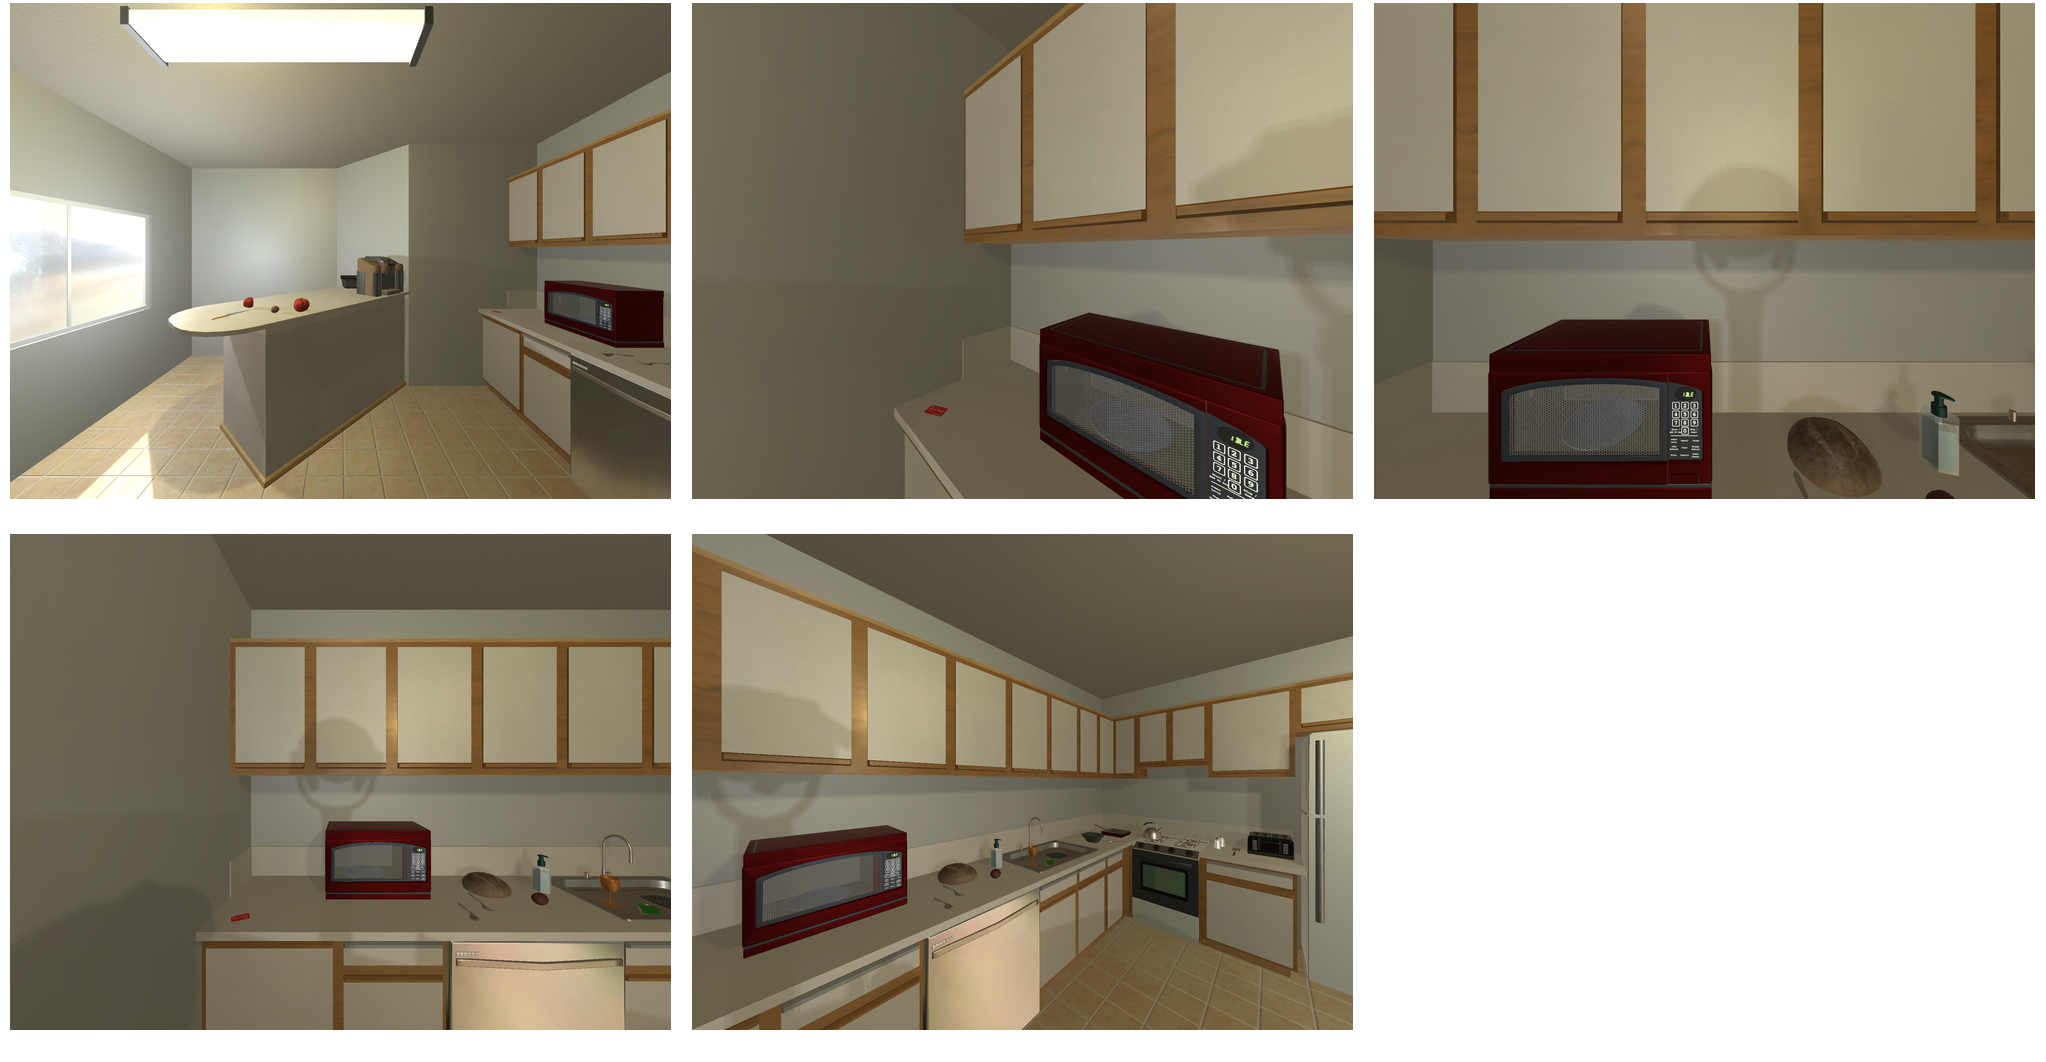Task instruction: Set the microwave oven heating time.
Answer: {"task_instruction": "Set the microwave oven heating time.", "nodes": ["button", "microwave oven"], "edges": [{"functional_relationship": "adjust", "object1": "button", "object2": "microwave oven", "spatial_relations": ["right_of", "close"], "is_touching": true}], "action_type": "press", "function_type": "device_control"}